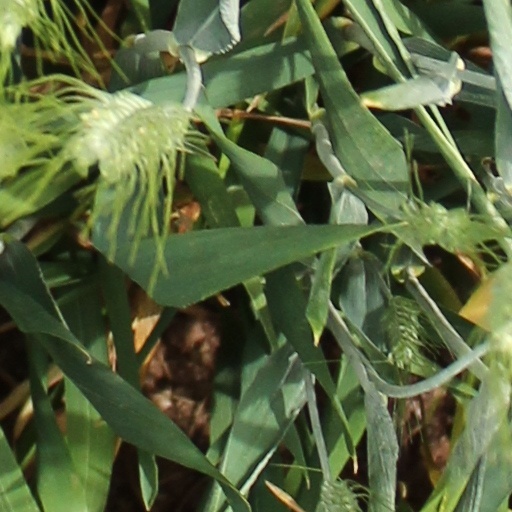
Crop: wheat